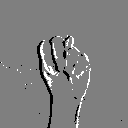
ASL letter: n